Çilingoz Nature Park

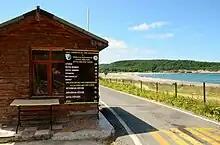
Admission fee list at east entrance.

The nature park can be reached from two directions. When coming from south, Çatalca or Saray on the state road D.020, it is at a distance of on forest road from Binkılıç. The other route is in the east-west direction, coming from the Lake Terkos and passing through the towns Ormanlı, Karacaköy and Yalıköy. The distance from Yalıköy is . Binkılıç and Yalıköy are served by city bus line from Istanbul. A taxi ride is needed to reach the nature park from Binkılıç. There are dolmuş service from Yalıköy.